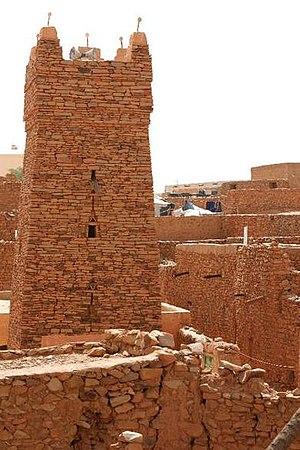
À l'indépendance de 1960, la Mauritanie est devenue une République islamique. La constitution de 1985 fait de l'islam la religion d'État et de la charia la loi du pays. Officiellement, tous les Mauritaniens sont musulmans sunnites de rite malékite. On estime que la Mauritanie compte 99 % de musulmans.
Cet article recense les sites inscrits au patrimoine mondial en Mauritanie.
Cet article recense les sites inscrits sur la liste du patrimoine mondial par l'UNESCO situés en Afrique.